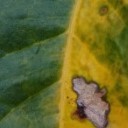
Label: Miner